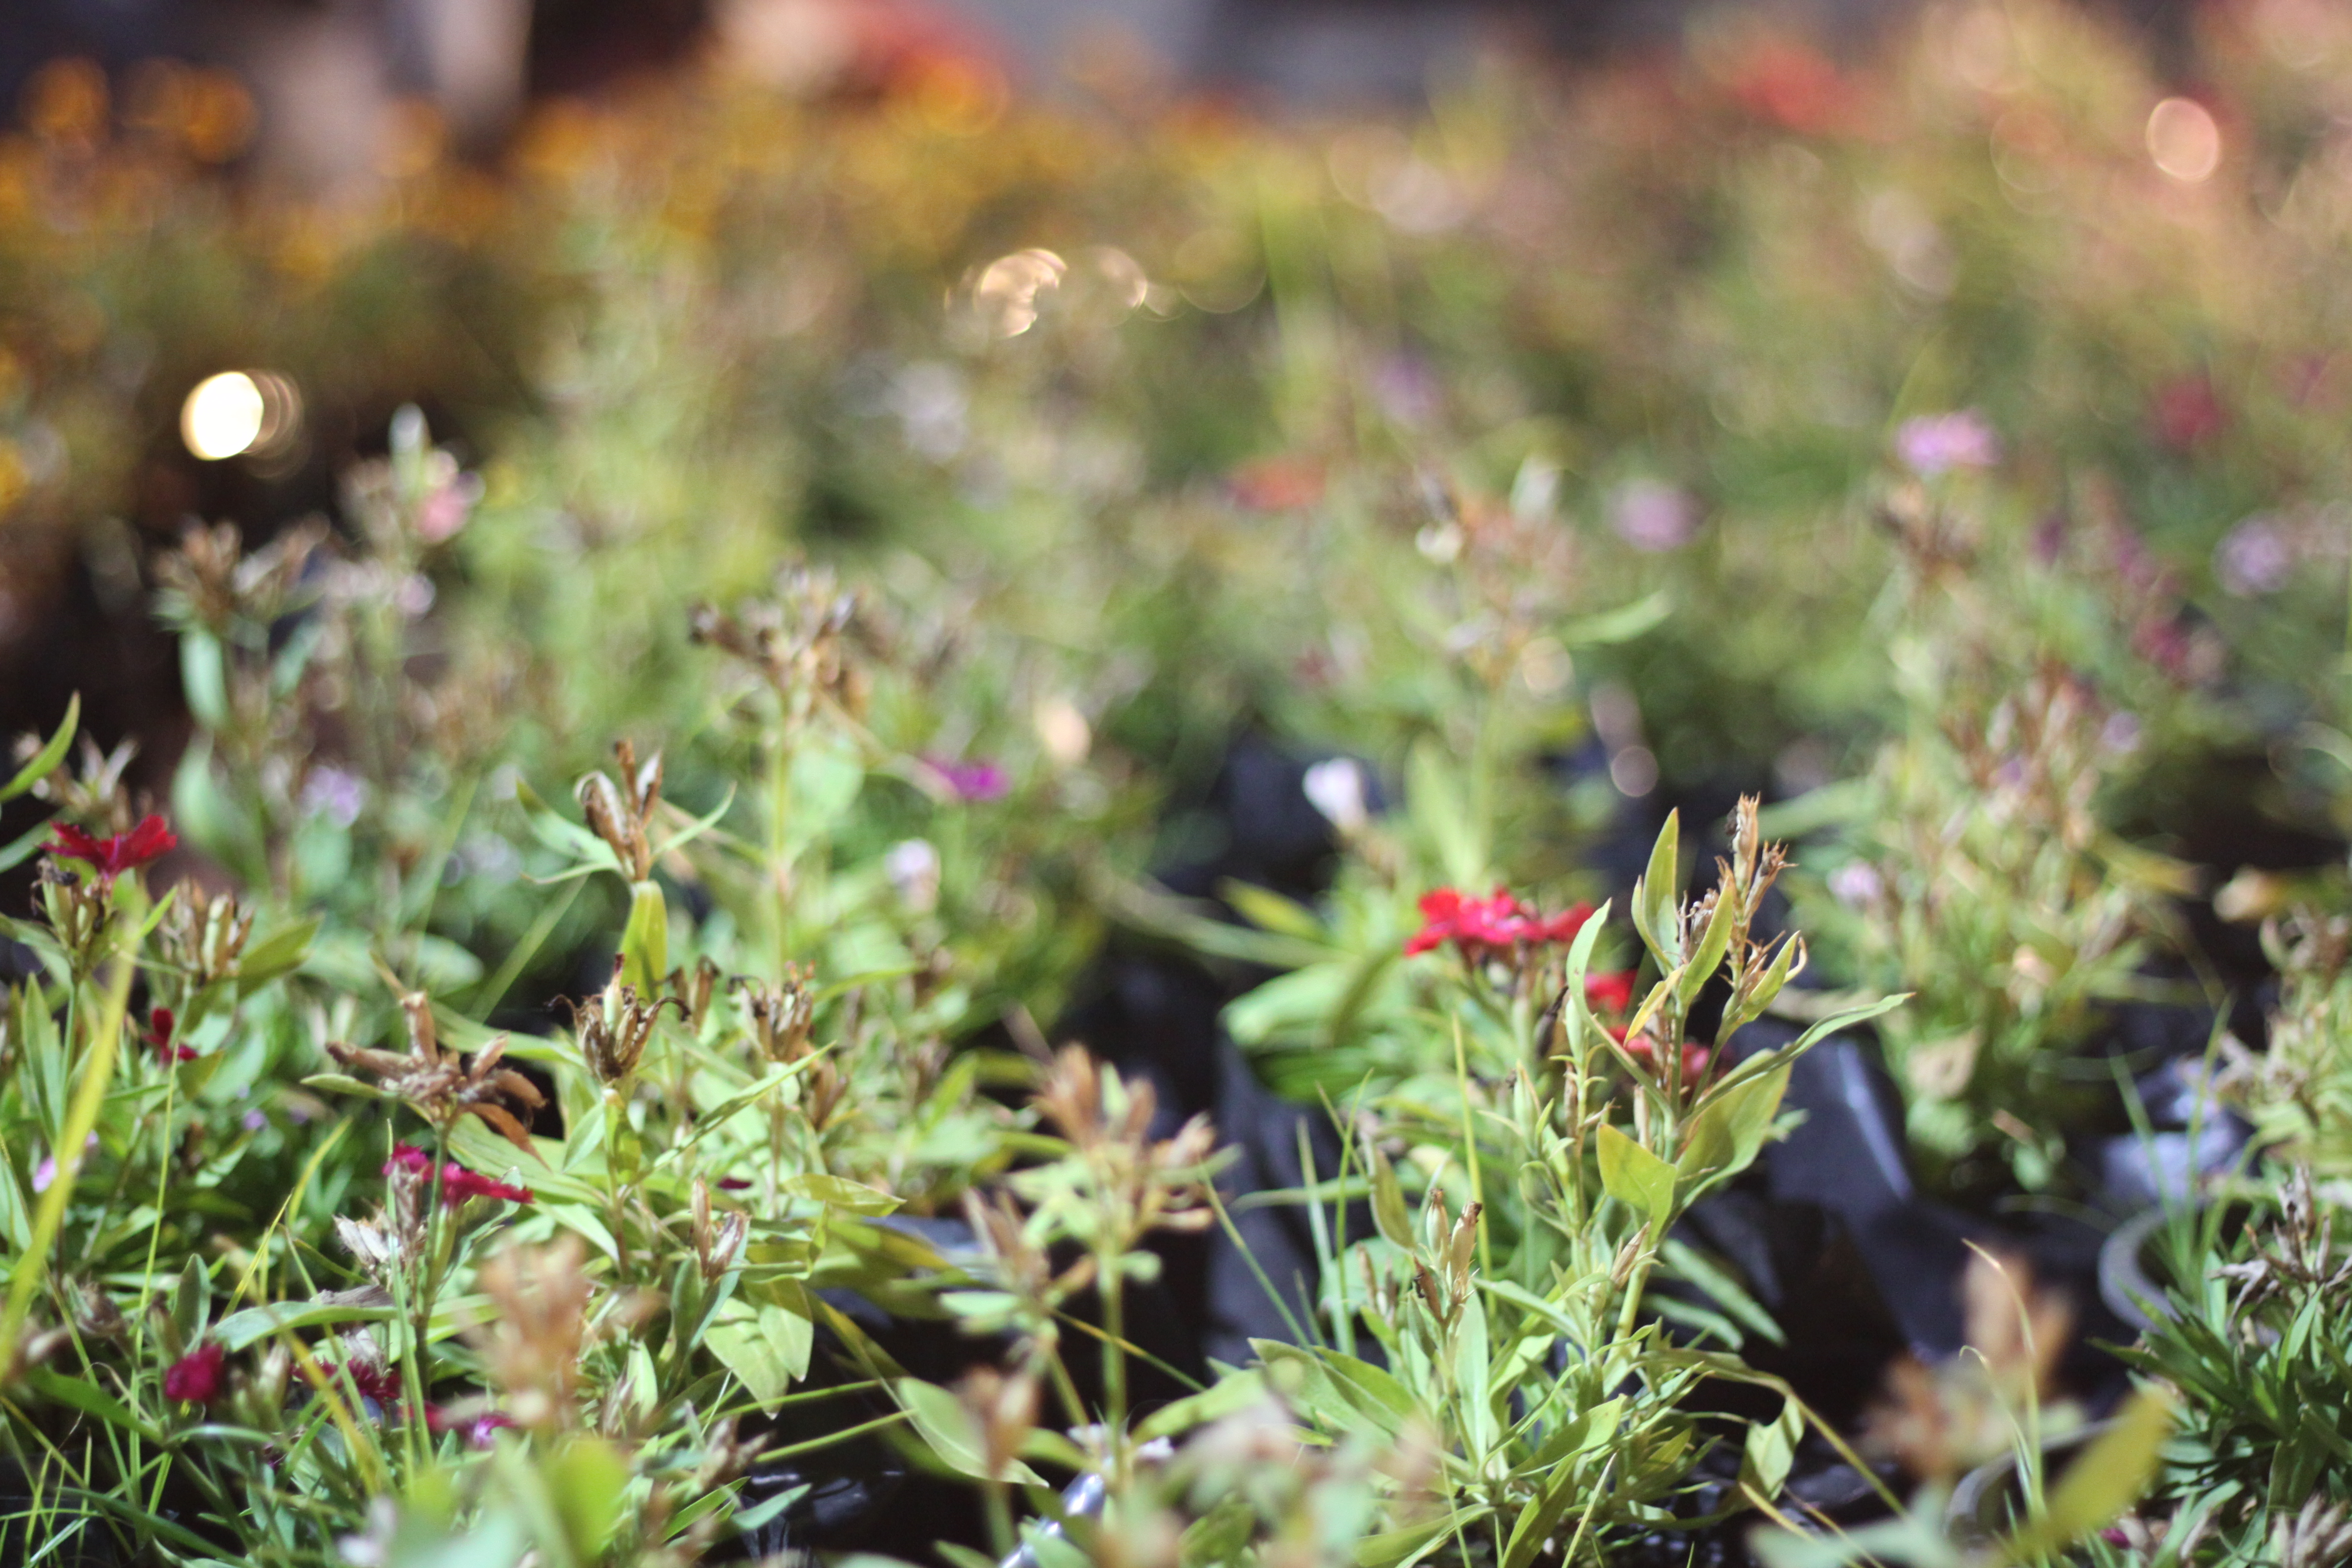
flower, plant, terrestrial plant, petal, herbaceous plant, grass, groundcover, shrub, flowering plant, annual plant, evergreen, landscape, subshrub, soil, wildflower, natural landscape, garden, magenta, Forb, herb, conifer, shrubland, bud, art, arctostaphylos, liverwort, plant stem, stonecrop family